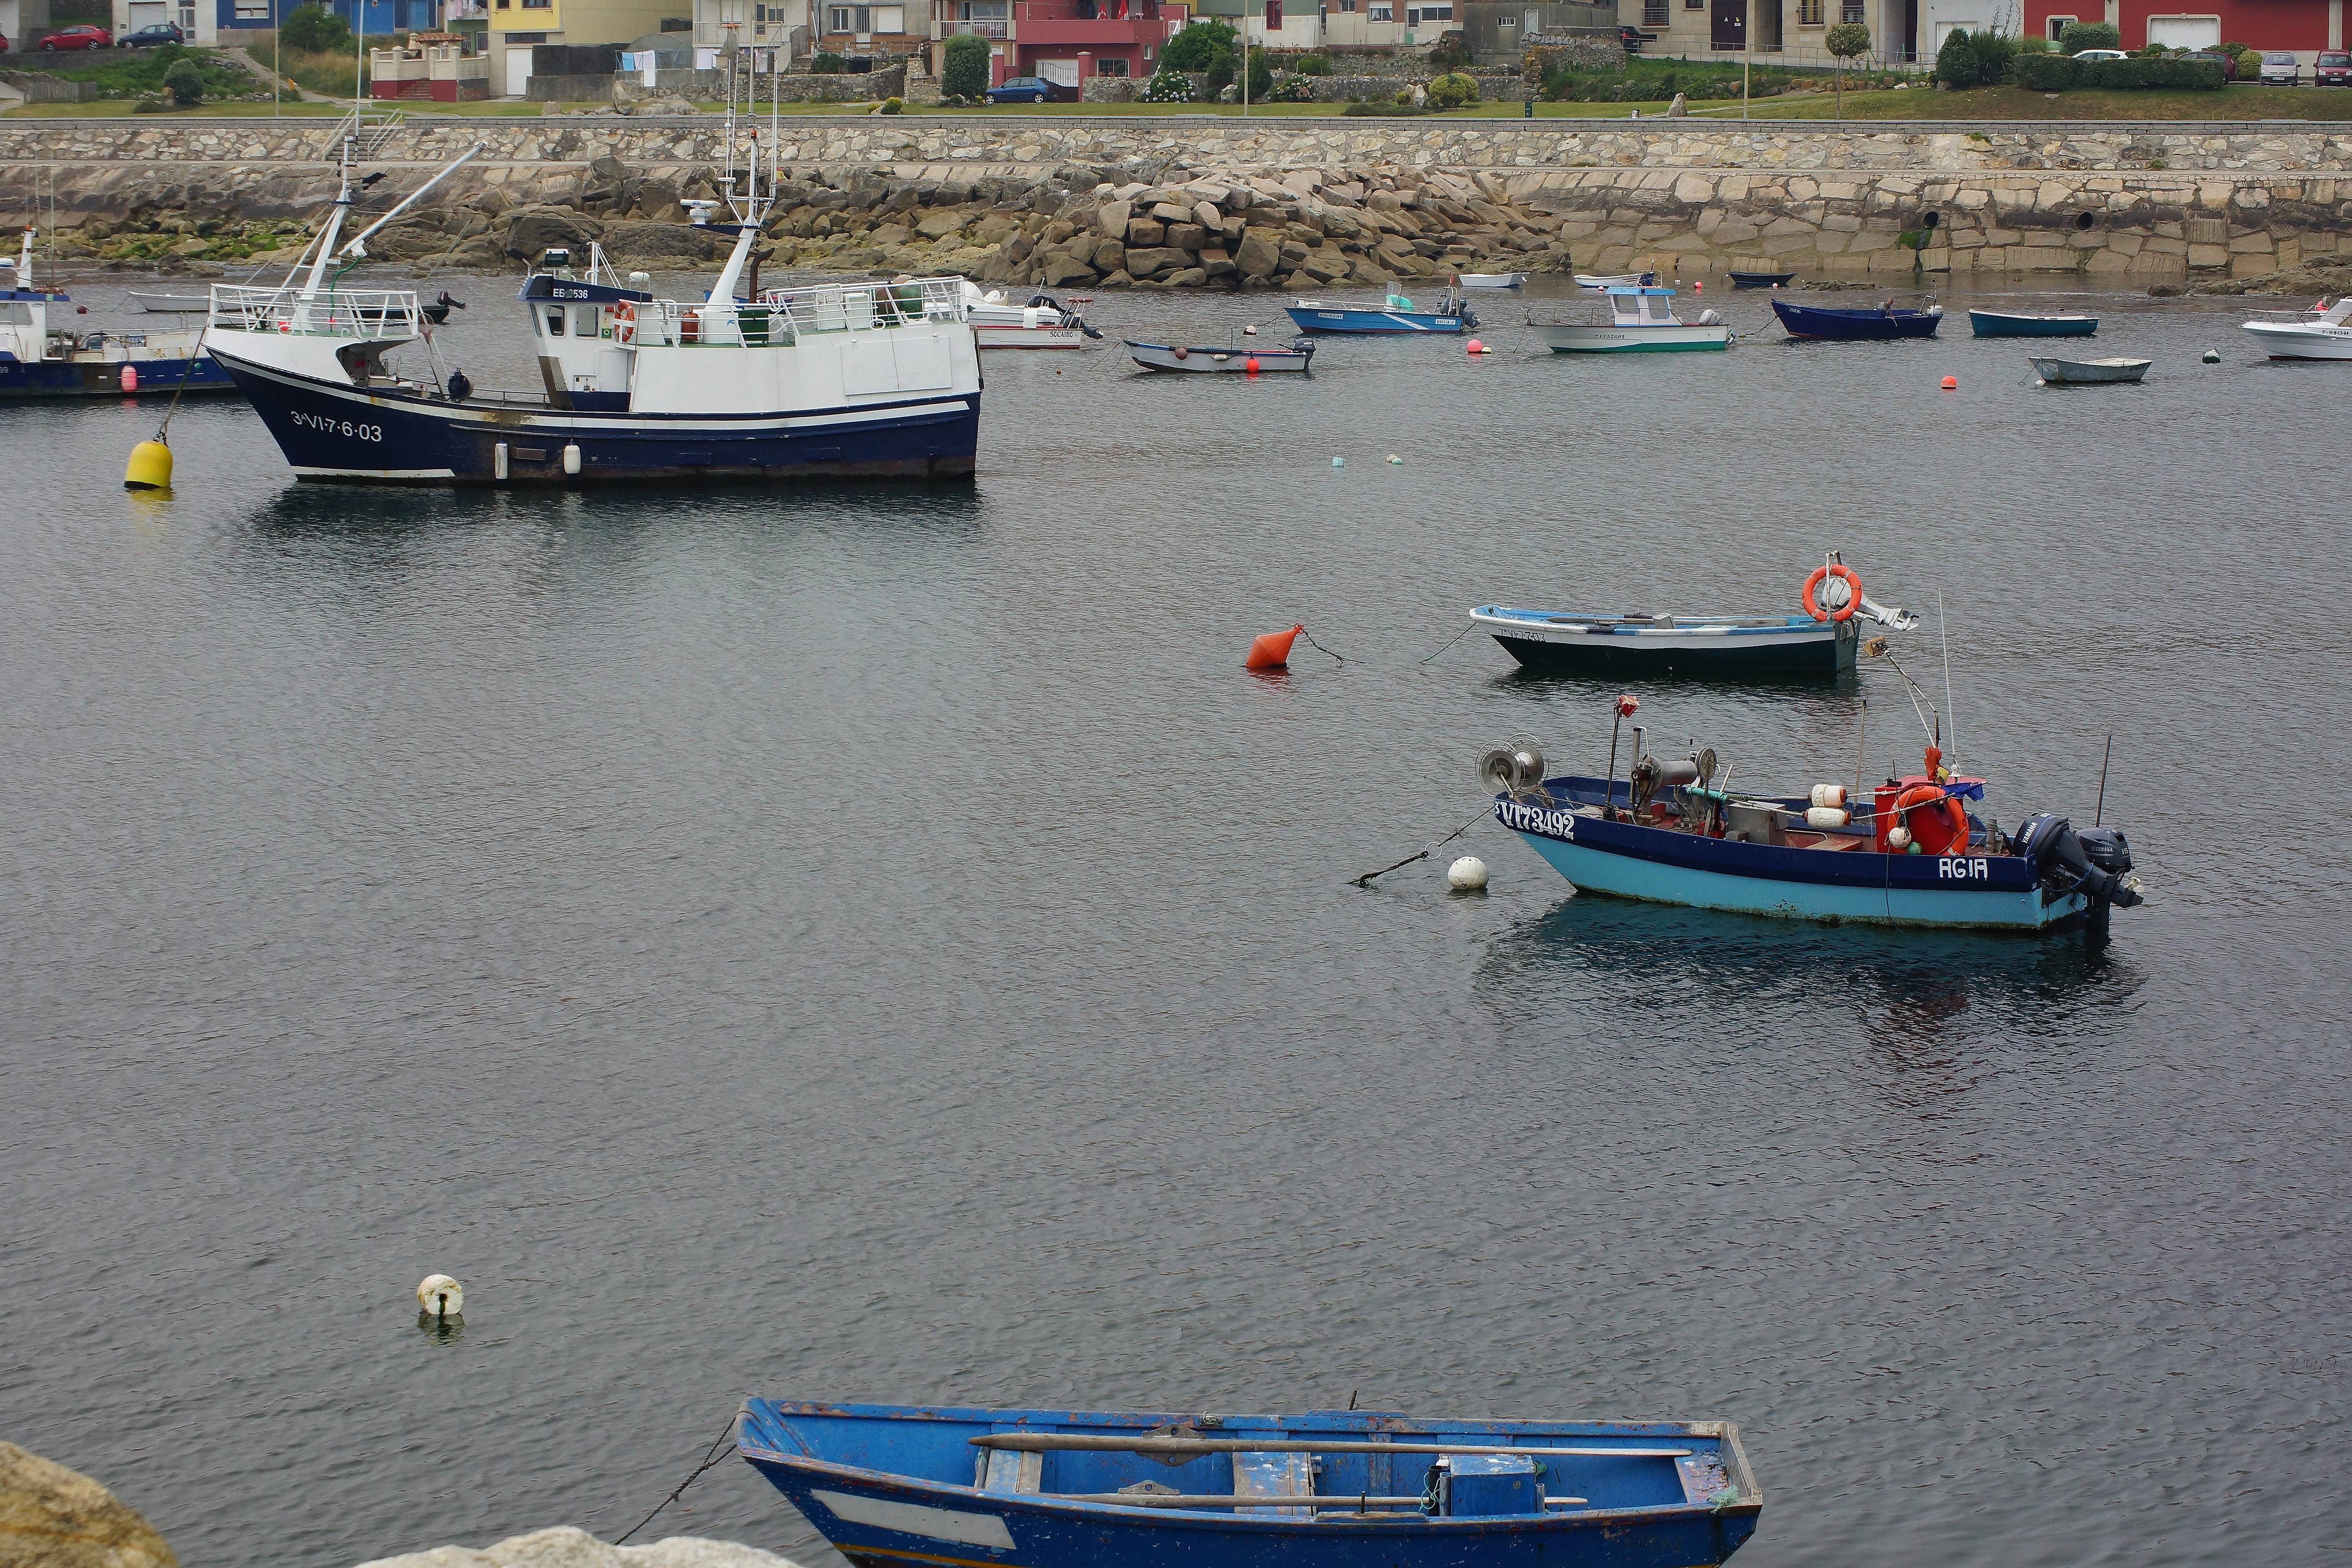
landscape, sea, boat, river, photo, vehicle, harbor, port, cargo ship, waterway, ferry, boating, infrastructure, galicia, pontevedra, paisajes, channel, tugboat, watercraft, a77, g, ggl1, gaby1, xovesphoto, xelodegalicia, sonya77v, aguarda, sonyslta77v, fishing vessel, gabrielcoru a